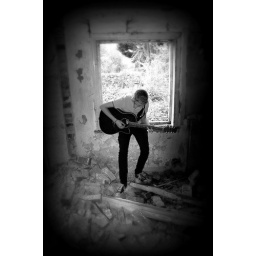
photoshoot in an abandoned house by the river for scott's photography